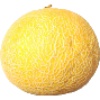
Label: Cantaloupe 1